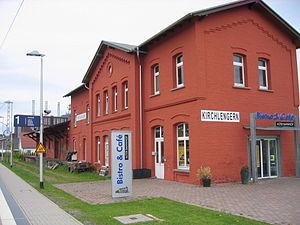
à Kirchlengern, arrondissement de Herford, Rhénanie-du-Nord-Westphalie, Allemagne. العربية